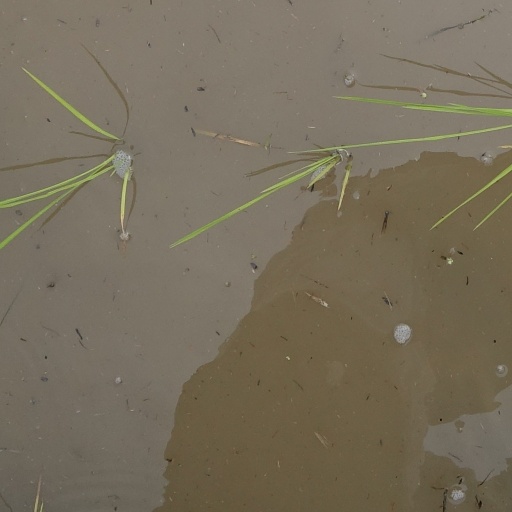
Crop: rice